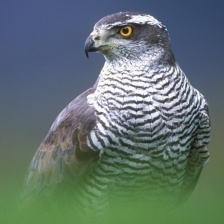
Species: NORTHERN GOSHAWK
Scientific name: ACCIPITER GENTILIS